Choijinzhab

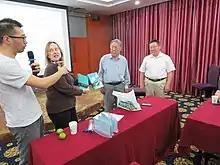
Choijinzhab being presented with a copy of the Unicode Standard at an international meeting in Hohhot in 2017

Between 1983 and 2022 Choijinzhab was involved with the computerization of Mongolian, and the creation of software for writing and editing Mongolian. He also worked on the standardization of the Mongolian script, both within China and internationally, and in 1998-1999 was intimately involved in the encoding of Mongolian in the Universal Character Set and Unicode. He was also involved in the encoding of the Phags-pa script in 2003-2004.